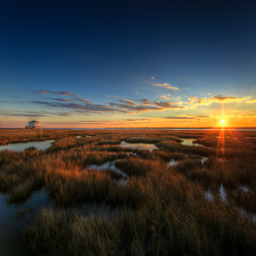
a photograph taken at sunset on christmas day overlooking the glowing embers of the south marsh .